Cleveland Commercial Railroad

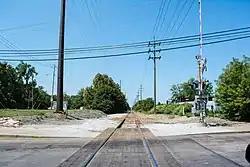
Former Cleveland and Mahoning Valley tracks, now leased by the CCR, at Harvard Avenue in Cleveland, Ohio

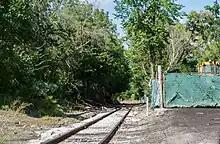
Former Connotton Valley tracks, now leased by the CCR, at Miles Avenue and E. 104th Street in Cleveland, Ohio

In 1853, the Cleveland and Mahoning Valley Railroad (C&MV) finished laying its tracks through what was then Newburgh Township (south of Cleveland). After a series of owners, it ended up in the hands of the Norfolk Southern in 1999.